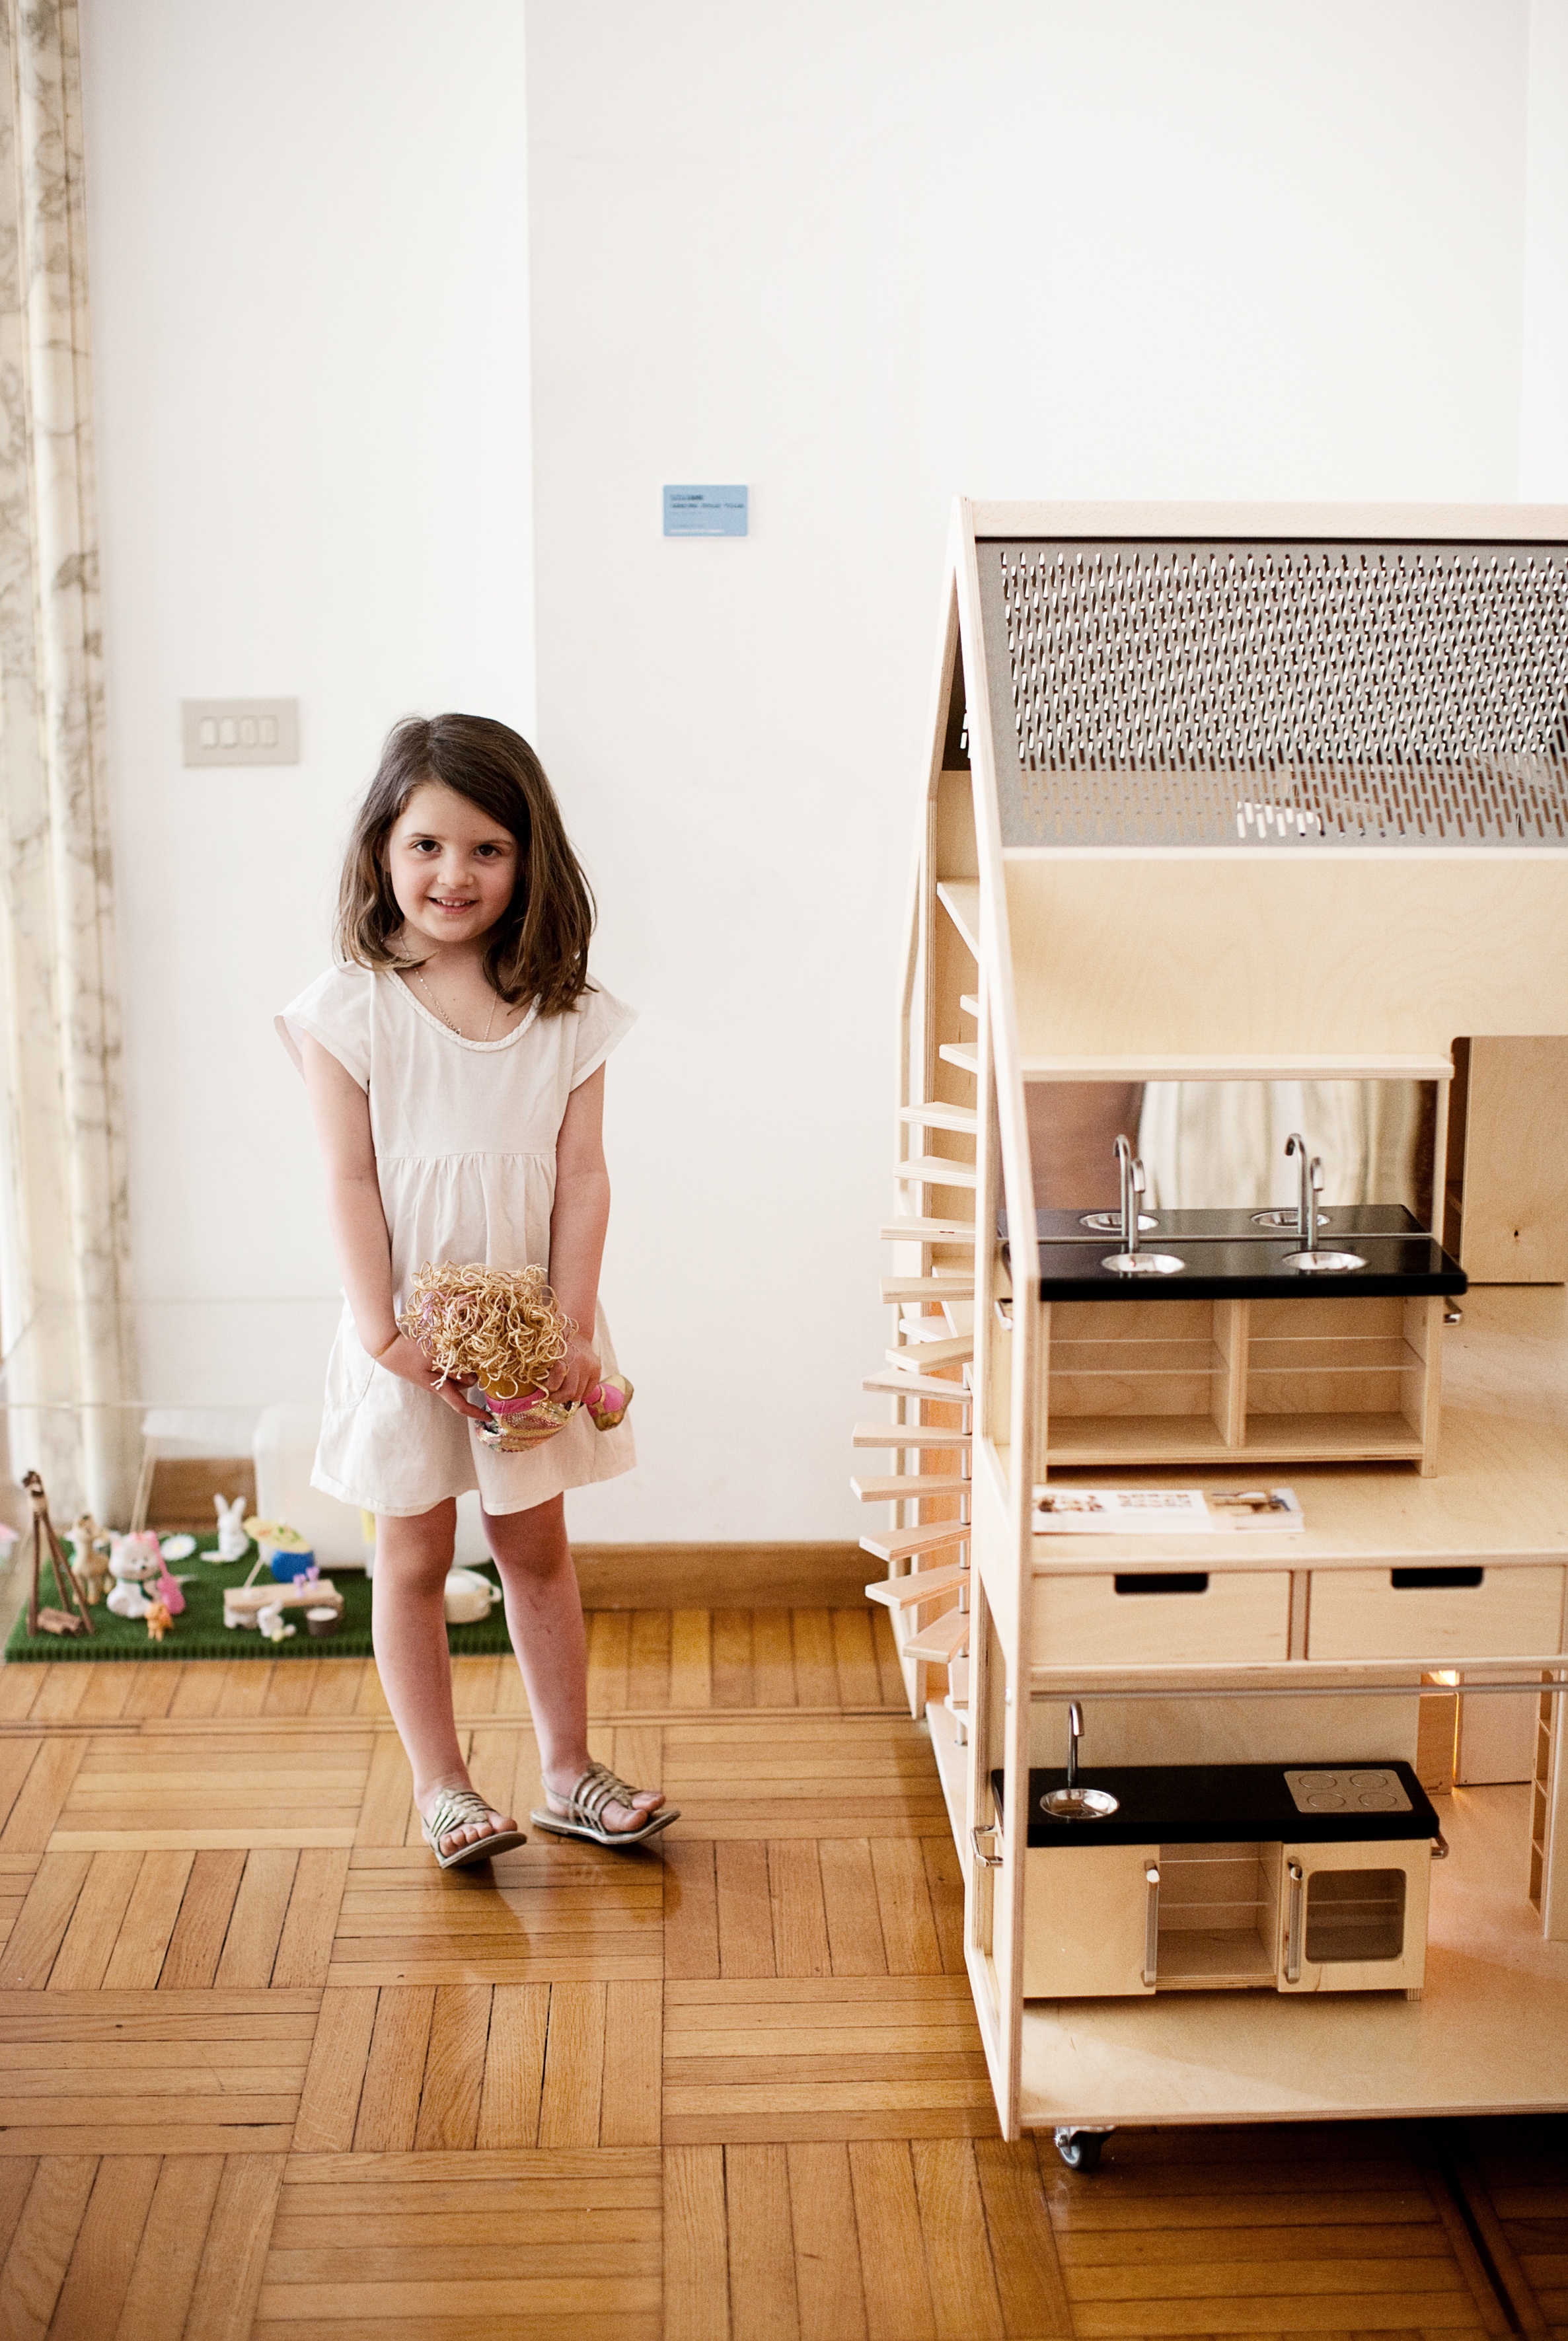
floor, furniture, interior design, design, flooring